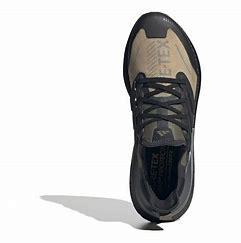
Brand: Adidas
Model: Ultraboost Light Lauf